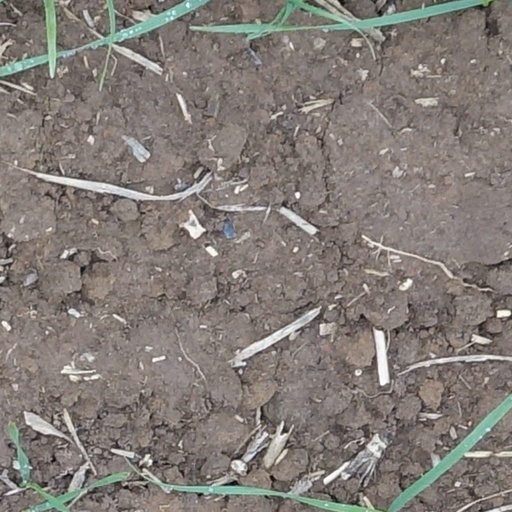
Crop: wheat